Parliamentary committee of the Dutch parliament

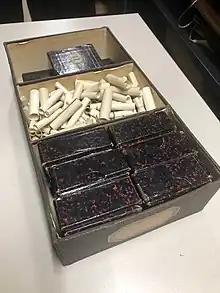
Lottery tickets were used to sort of members of parliaments onto departmental committees.

A parliamentary committee is a committee set up by the House of Representatives or the Senate for a specific substantive or procedural subject. The committees consult in so-called committee meetings.